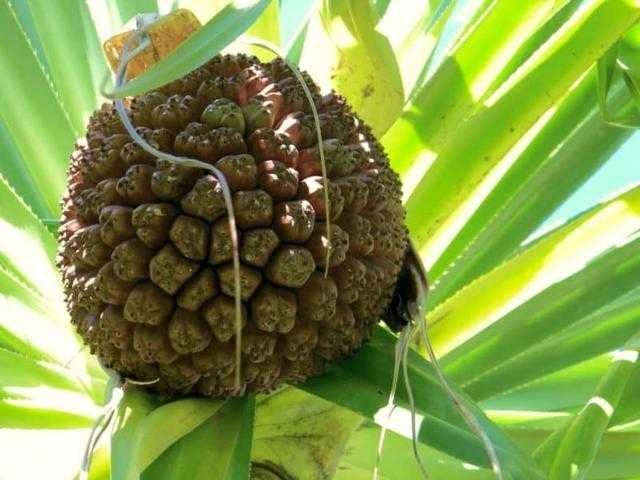
Label: Pineapple